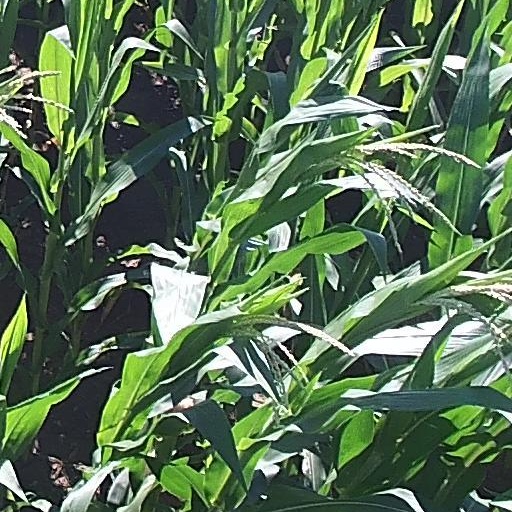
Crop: maize; corn